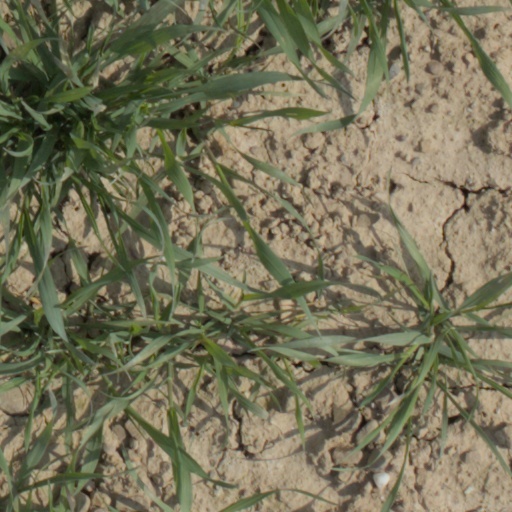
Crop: wheat